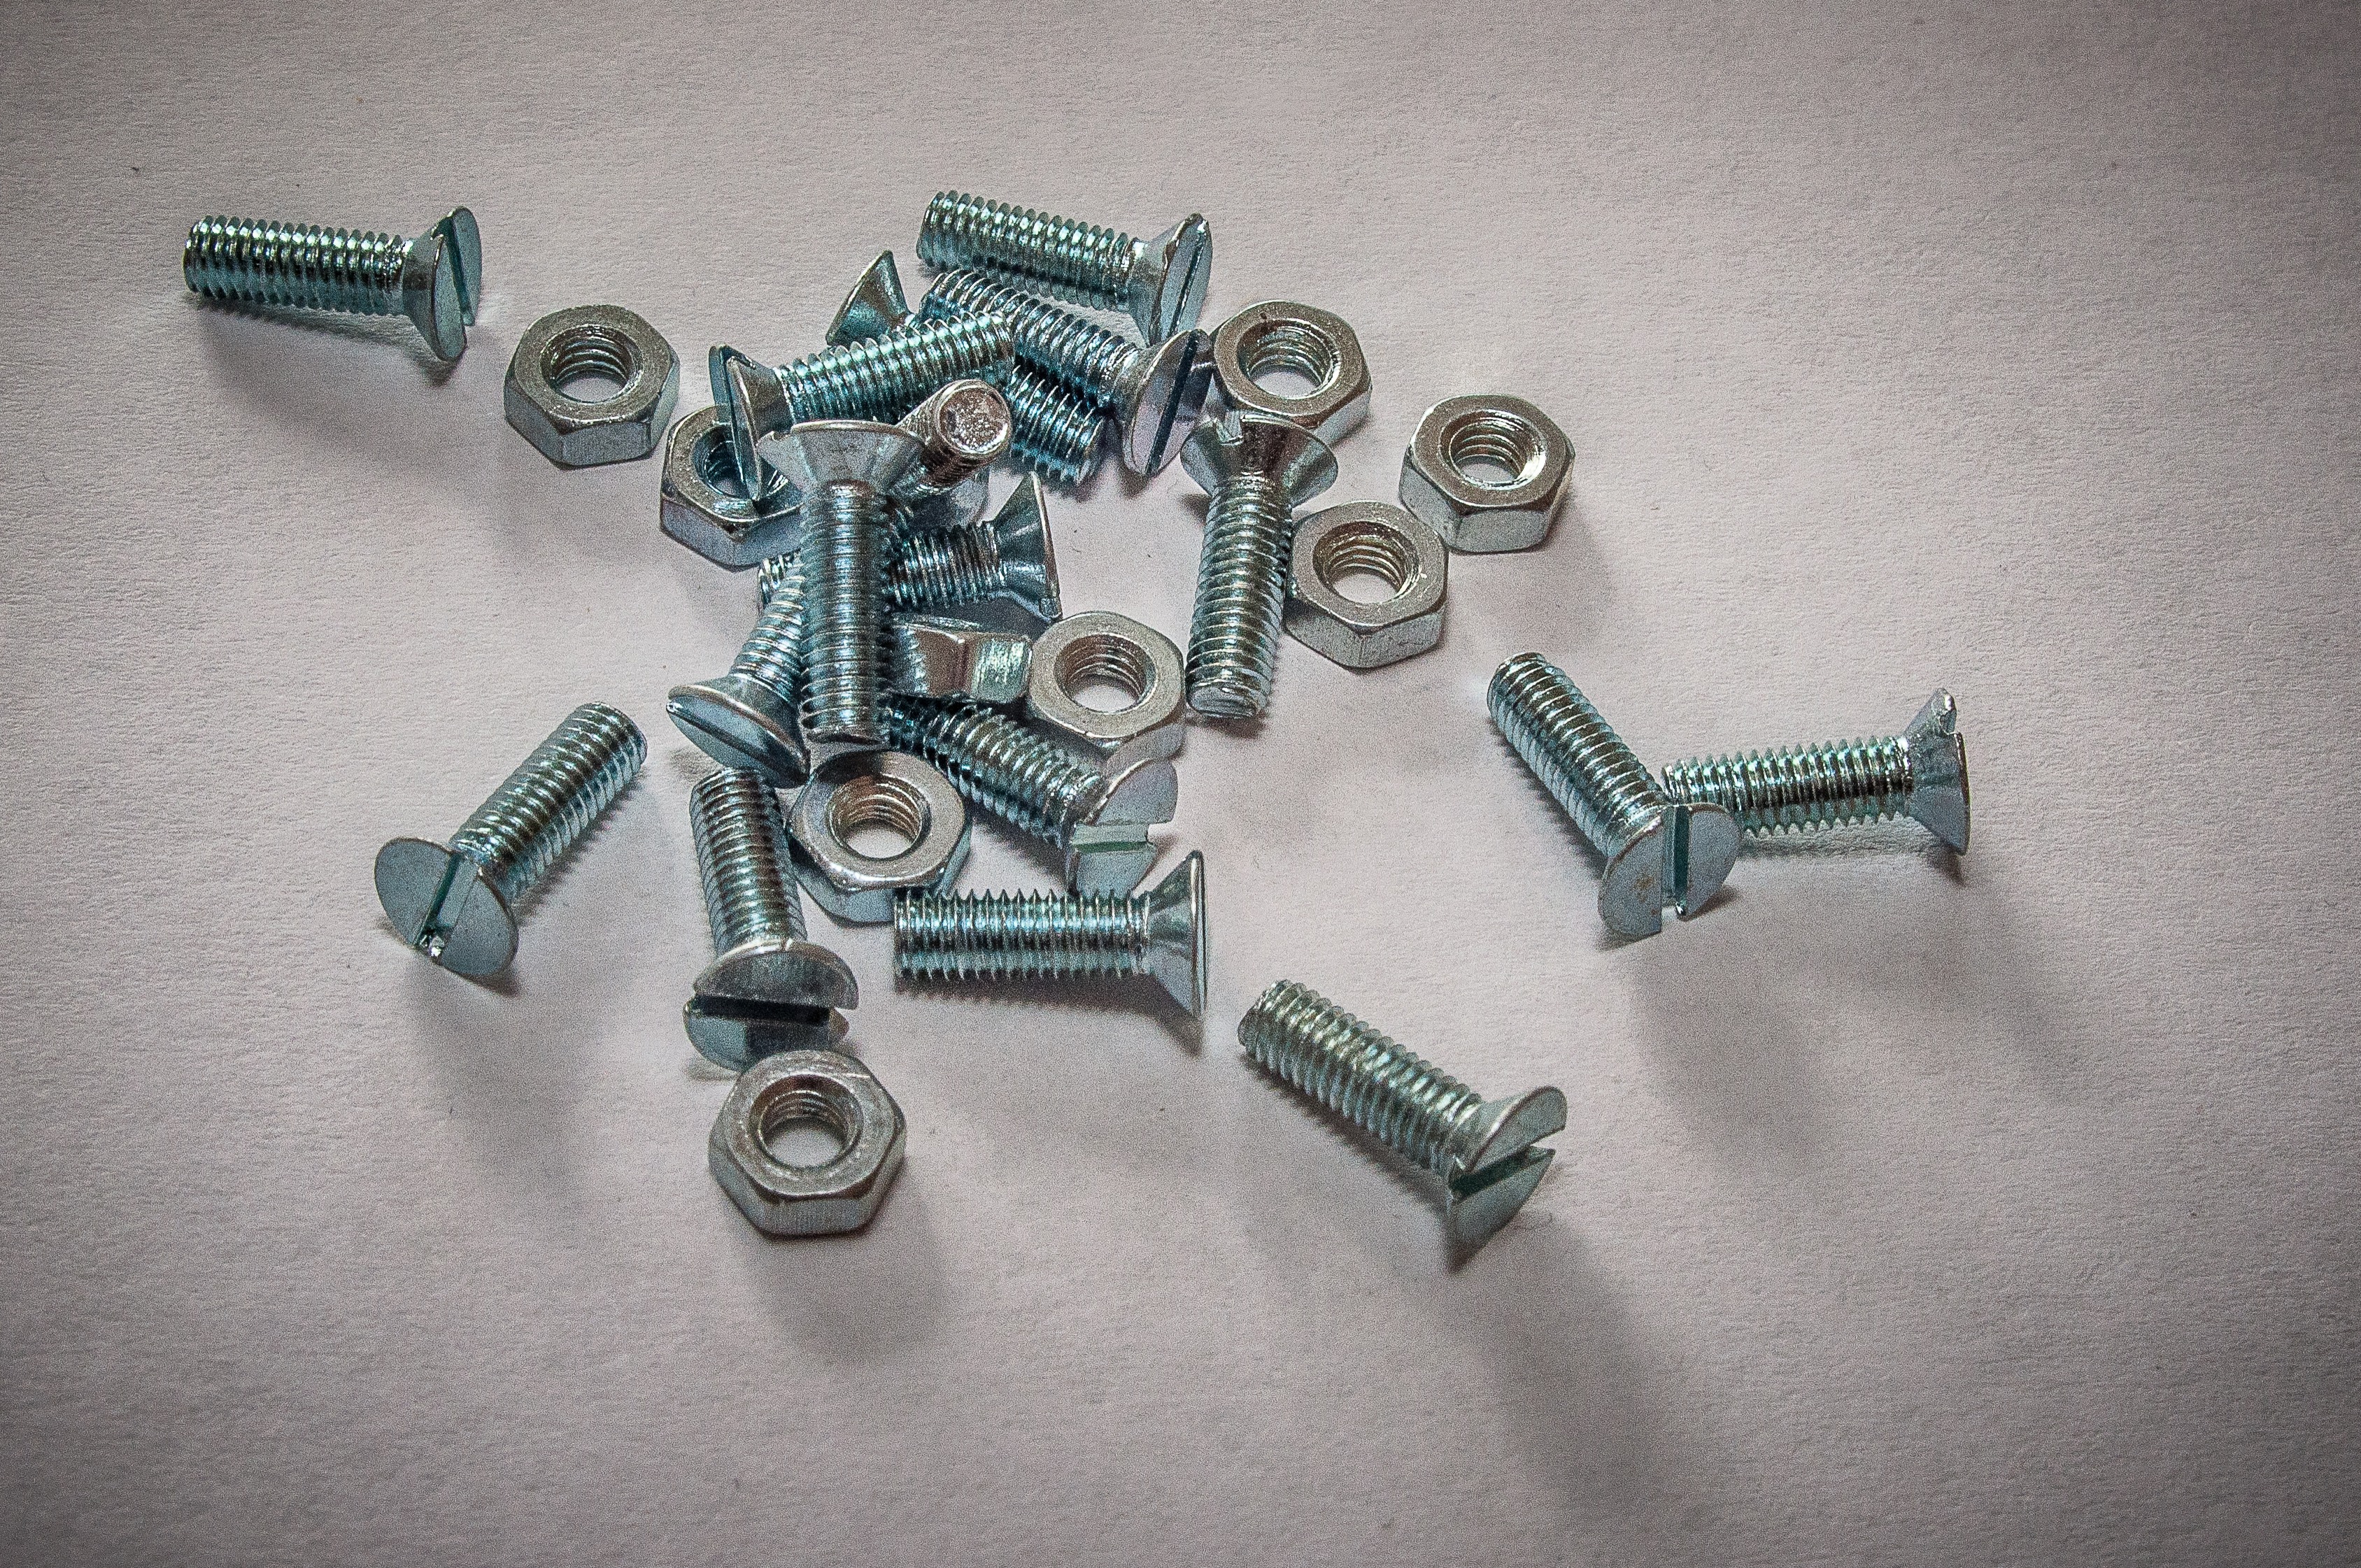
hand, metal, screw, thread, jewellery, mother, iron, fashion accessory